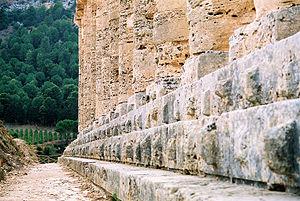
Ségeste est une ancienne cité élyme, aujourd'hui un important site archéologique, situé à l'ouest de la Sicile, en Italie. Il se trouve sur le mont Bàrbaro, sur la commune de Calatafimi-Segesta, à une dizaine de kilomètres de Alcamo et de Castellammare del Golfo.
Une crépis ou krépis, appelée aussi crépidome, est un terme d'architecture grecque désignant la plate-forme à degrés qui sert de soubassement à des édifices, notamment le temple grec. La crépis comprend généralement trois degrés, la dernière assise supérieure étant appelée stylobate lorsqu'elle supporte les colonnes d'un édifice ou toichobate lorsqu'elle supporte les murs.